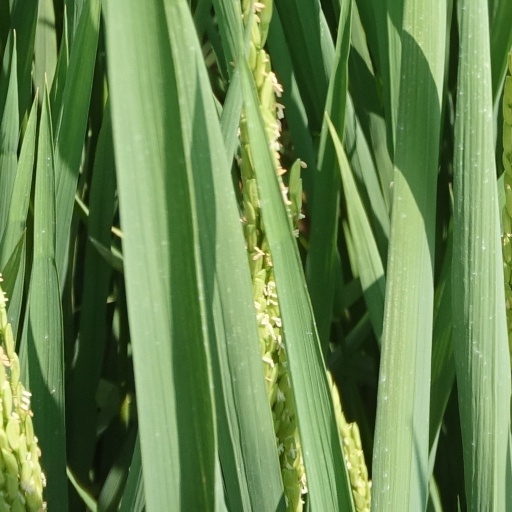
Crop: rice